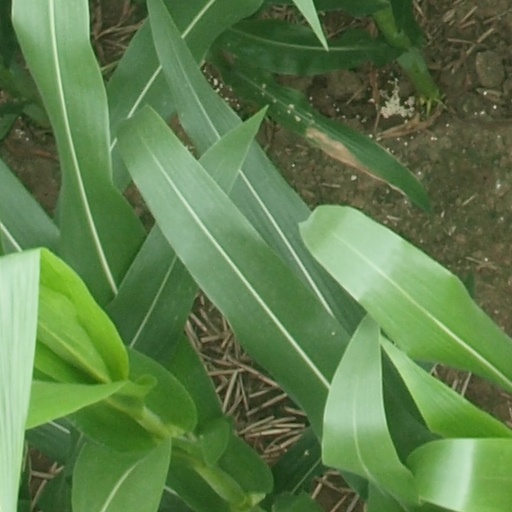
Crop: maize; corn